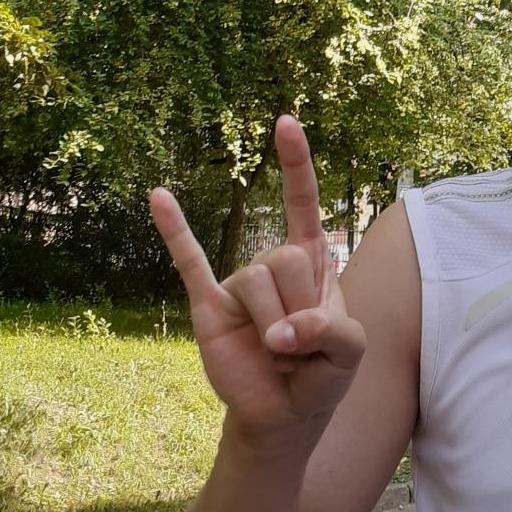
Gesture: rock